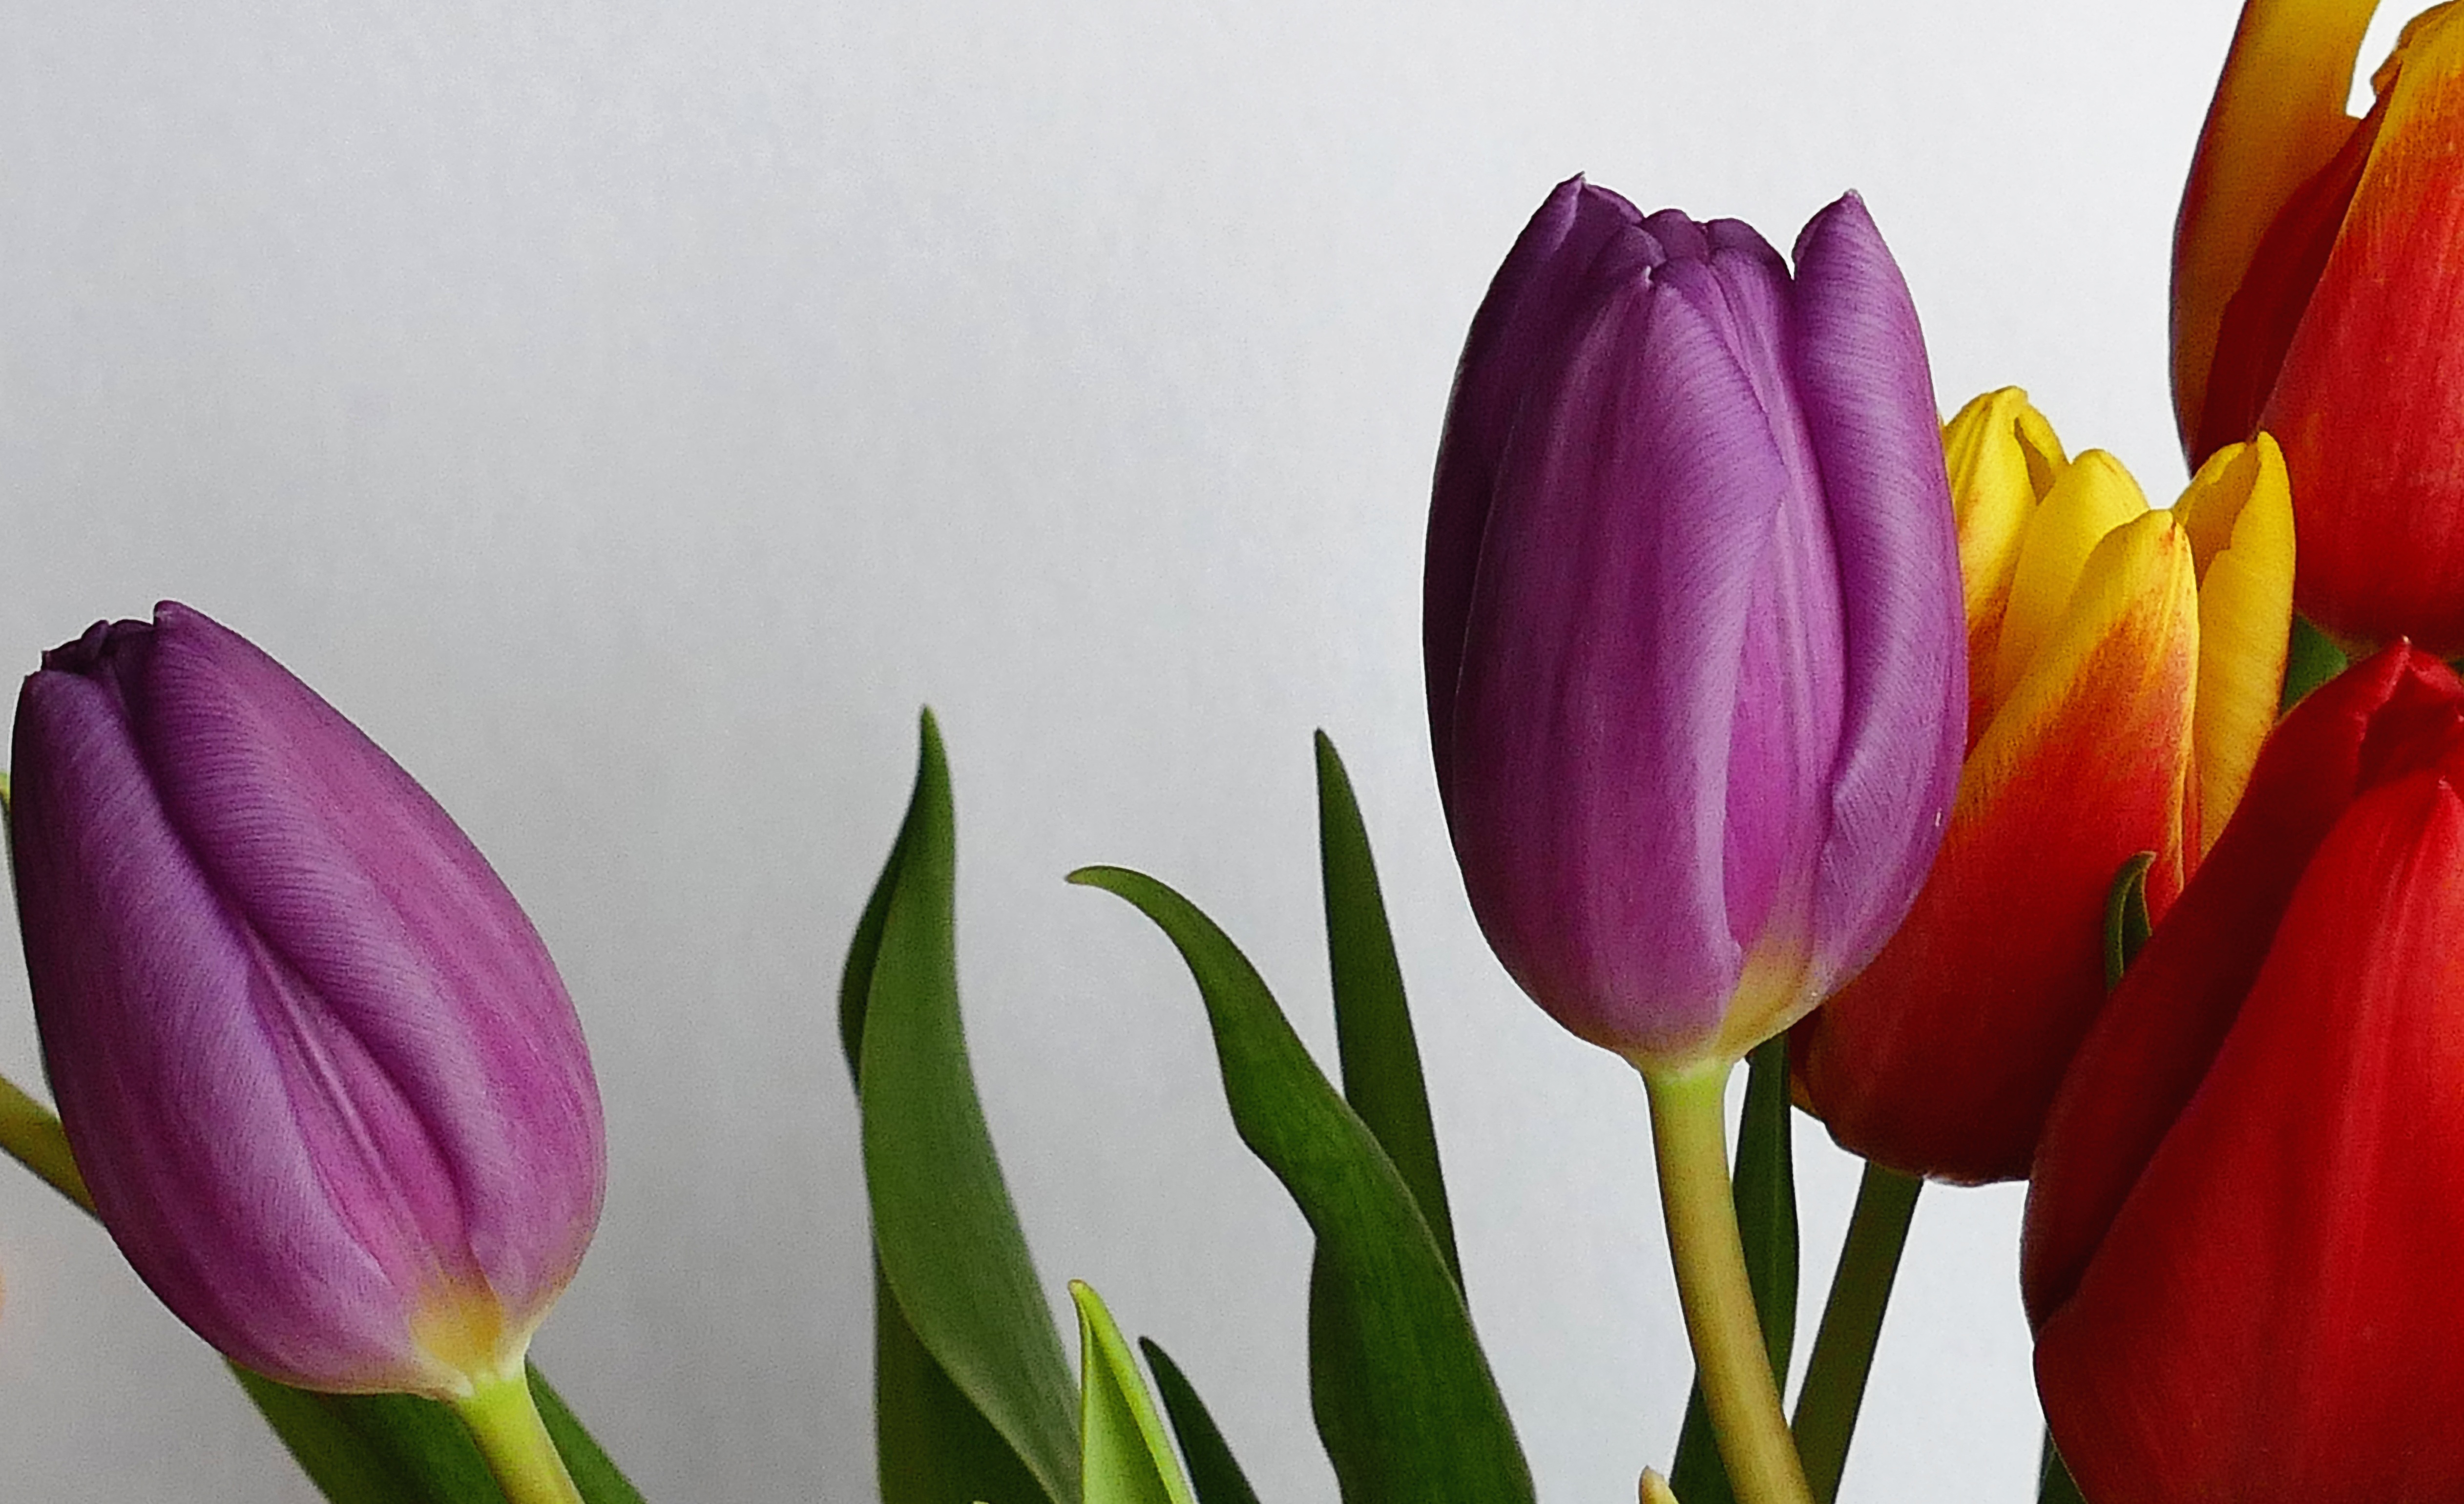
nature, blossom, plant, bunch, flower, petal, bloom, floral, tulip, bouquet, spring, green, red, colourful, color, natural, fresh, romantic, botany, blooming, colorful, yellow, garden, pink, flora, season, flowers, decorative, easter, tulips, valentine, spring flowers, yellow flowers, macro photography, flowering plant, plant stem, land plant